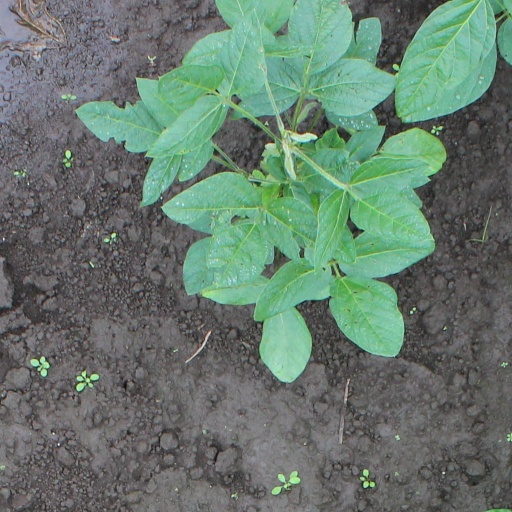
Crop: soybean